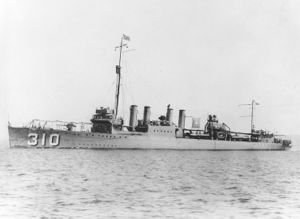
Skibskatastrofen ved Honda Point / Ulykken / Involverede skibe
Destroyeren USS S. P. Lee (DD-310) inden ulykken
Skibskatastrofen ved Honda Point er det største tab af skibe, som United States Navy har lidt i fredstid. Om aftenen den 8. september 1923 løb ni destroyere, der sejlede med en fart af 20 knob, på grund på klipperne ved Honda Point, få kilometer fra den nordlige indsejling til Santa Barbara-kanalen ved den californiske kyst ud for Santa Barbara County. Kun to af skibene kunne bagefter selv komme fri af klipperne. 23 søfolk mistede livet, og mange blev såret, herunder 15 på et af skibene, Delphy.